Joël Aviragnet

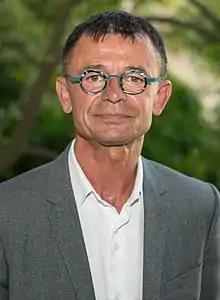
Joël Aviragnet in June 2017.

Joël Aviragnet is a French politician representing the Socialist Party. He was elected to the French National Assembly on 18 June 2017, representing the department of Haute-Garonne's 8th constituency. His election was annulled by the Constitutional Council, leading to a by-election in 2018 at which Aviragnet was elected again. He was re-elected in the 2022 election.